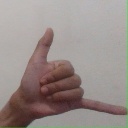
अक्षर: द